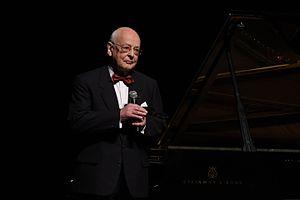
M Dominique Merlet en concert à Valence (Drôme, France), lors du concert organisé par l'association du Concours International de Piano Teresa Llacuna.
Dominique Merlet est un pianiste, organiste et pédagogue français, né le 18 février 1938 à Bordeaux.